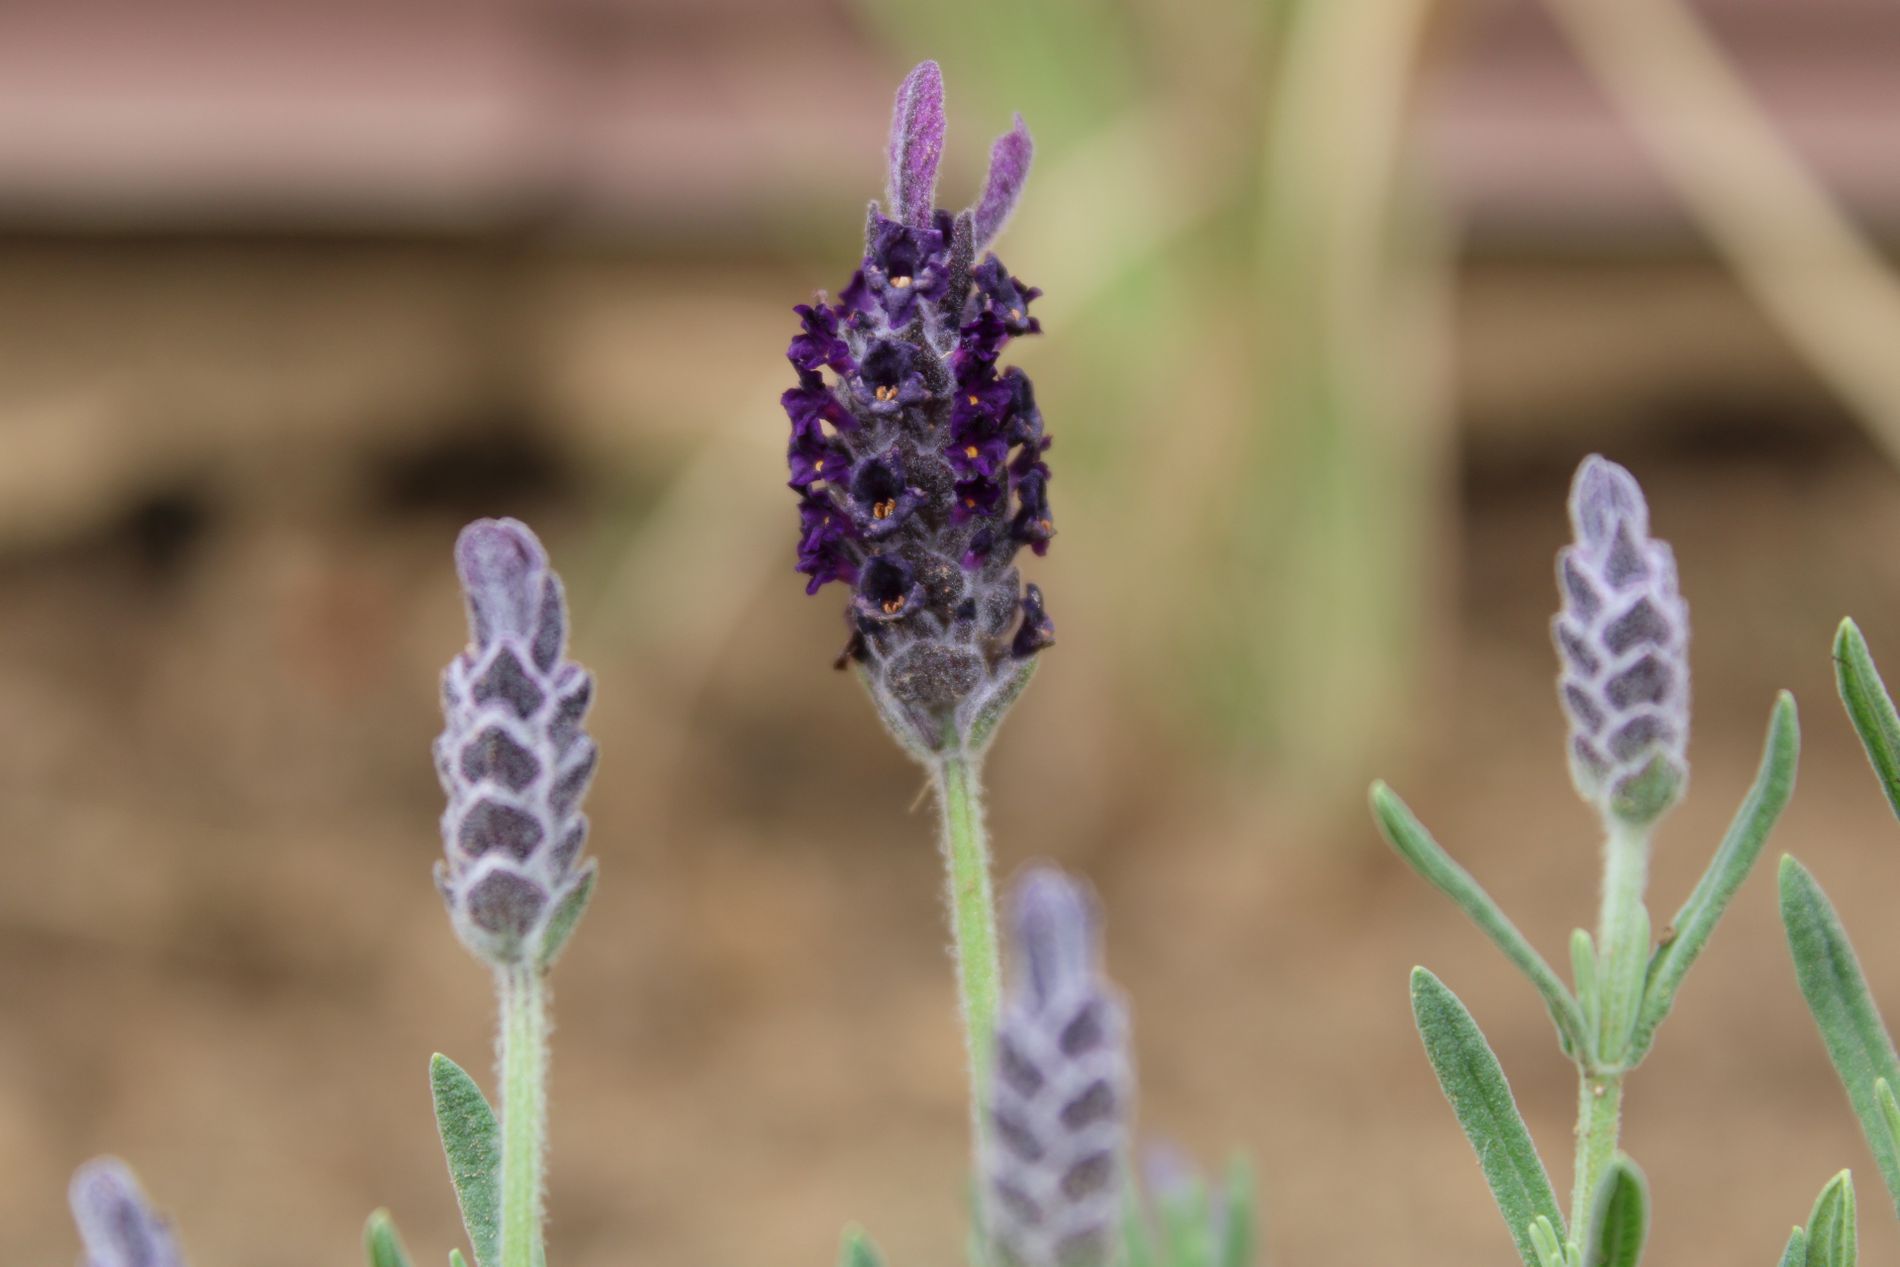
Purple serenity.
A close up photograph capturing the delicate beauty of French lavender with its soft purple blooms standing out against a dreamy blurred background. The flowers dominate the frame, showing fine detail and texture, evoking a calm and soothing atmosphere.
Close up photography, in a color palette of Purple, green and soft grey ,harmonious shades of soft lavender purple complemented by fresh green stems and subtle grey hues from the background, creating a peaceful and natural vibe. in
soft natural light, diffused, highlighting the gentle texture of the flowers.
Labels: Flower, Plant, Lupin, Lavender, Purple, Pollen, Petal, Geranium, Grass, Bud, Sprout, French lavender, blurred background
Camera: Canon Canon EOS 2000D
Lens: 18.0 - 55.0 mm, Canon EF-S 18-55mm f/3.5-5.6 III
Aperture: F5.6
Exposure: 1/160 sec
ISO: 100
Focal length: 55.0 mm